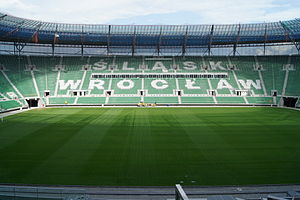
Śląsk Wrocław
Śląsk Wrocław er en polsk fodboldklub.